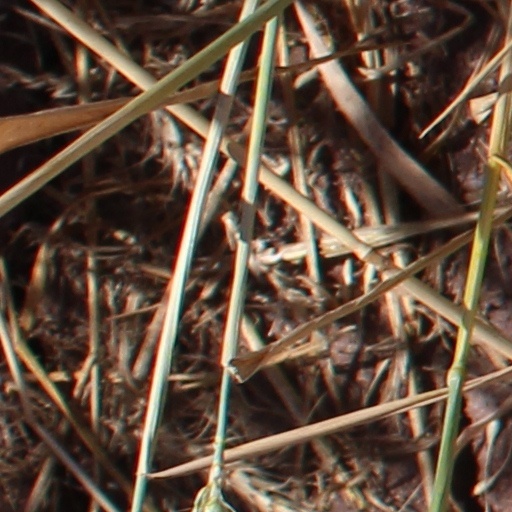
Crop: wheat